Religion in Lithuania

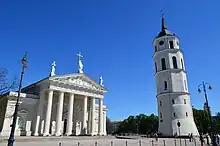
Vilnius Cathedral is the heart of Christian spiritual life in Lithuania.

According to the Lithuanian census of 2021, the predominant religion in Lithuania is Christianity, with the largest confession being that of the Catholic Church (about 74% of the population). There are smaller groups of Orthodox Christians, Evangelical Lutherans, members of Reformed churches, other Protestants, Jews and Muslims as well as people of other religions.